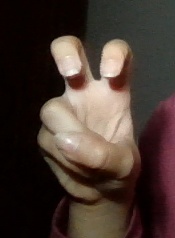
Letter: toot